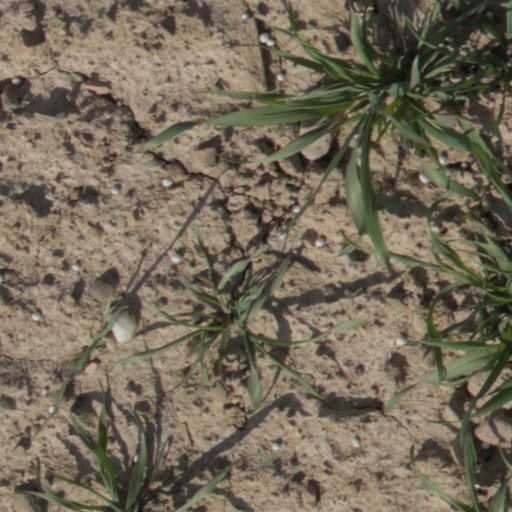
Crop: wheat